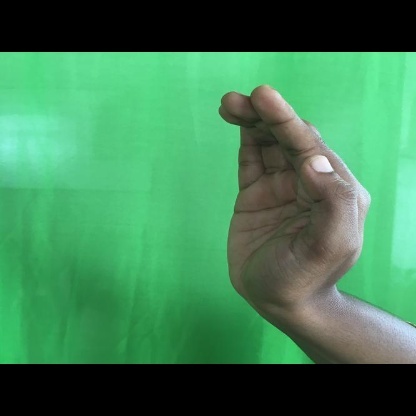
Mudra: Sarpasirsha